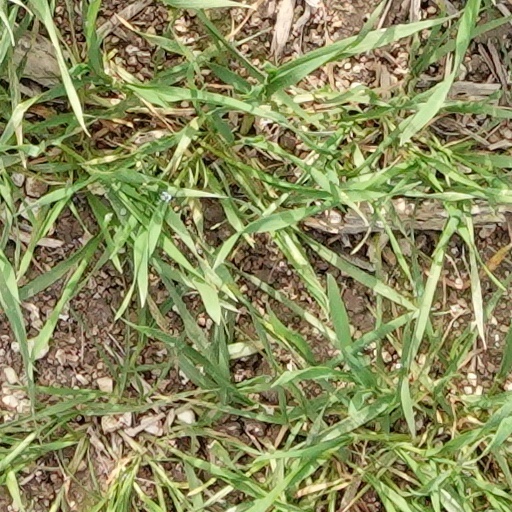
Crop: wheat